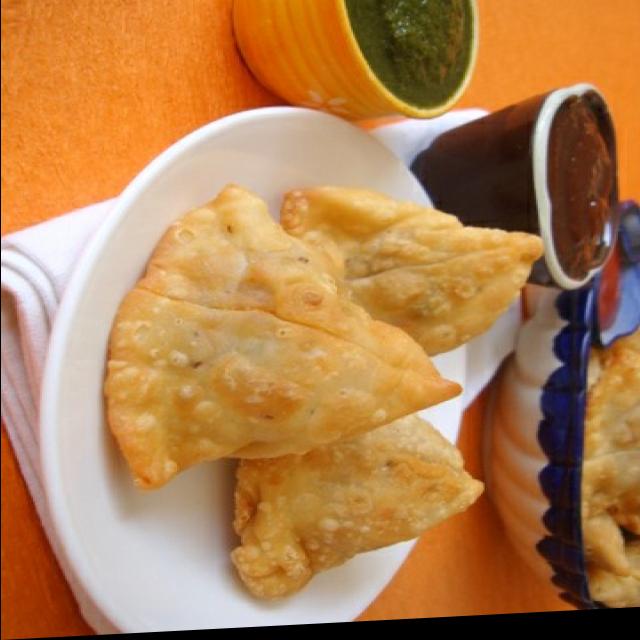
Dish: samosa